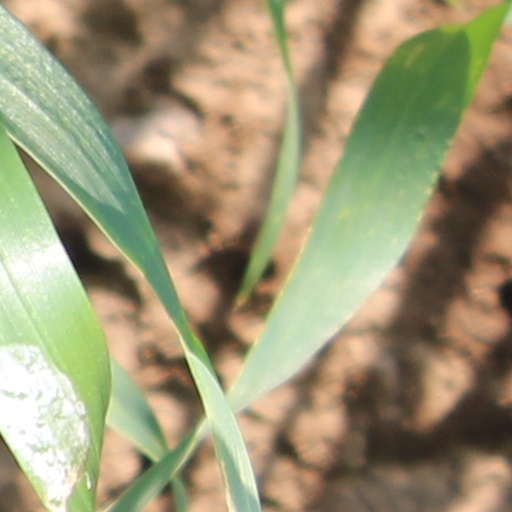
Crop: wheat